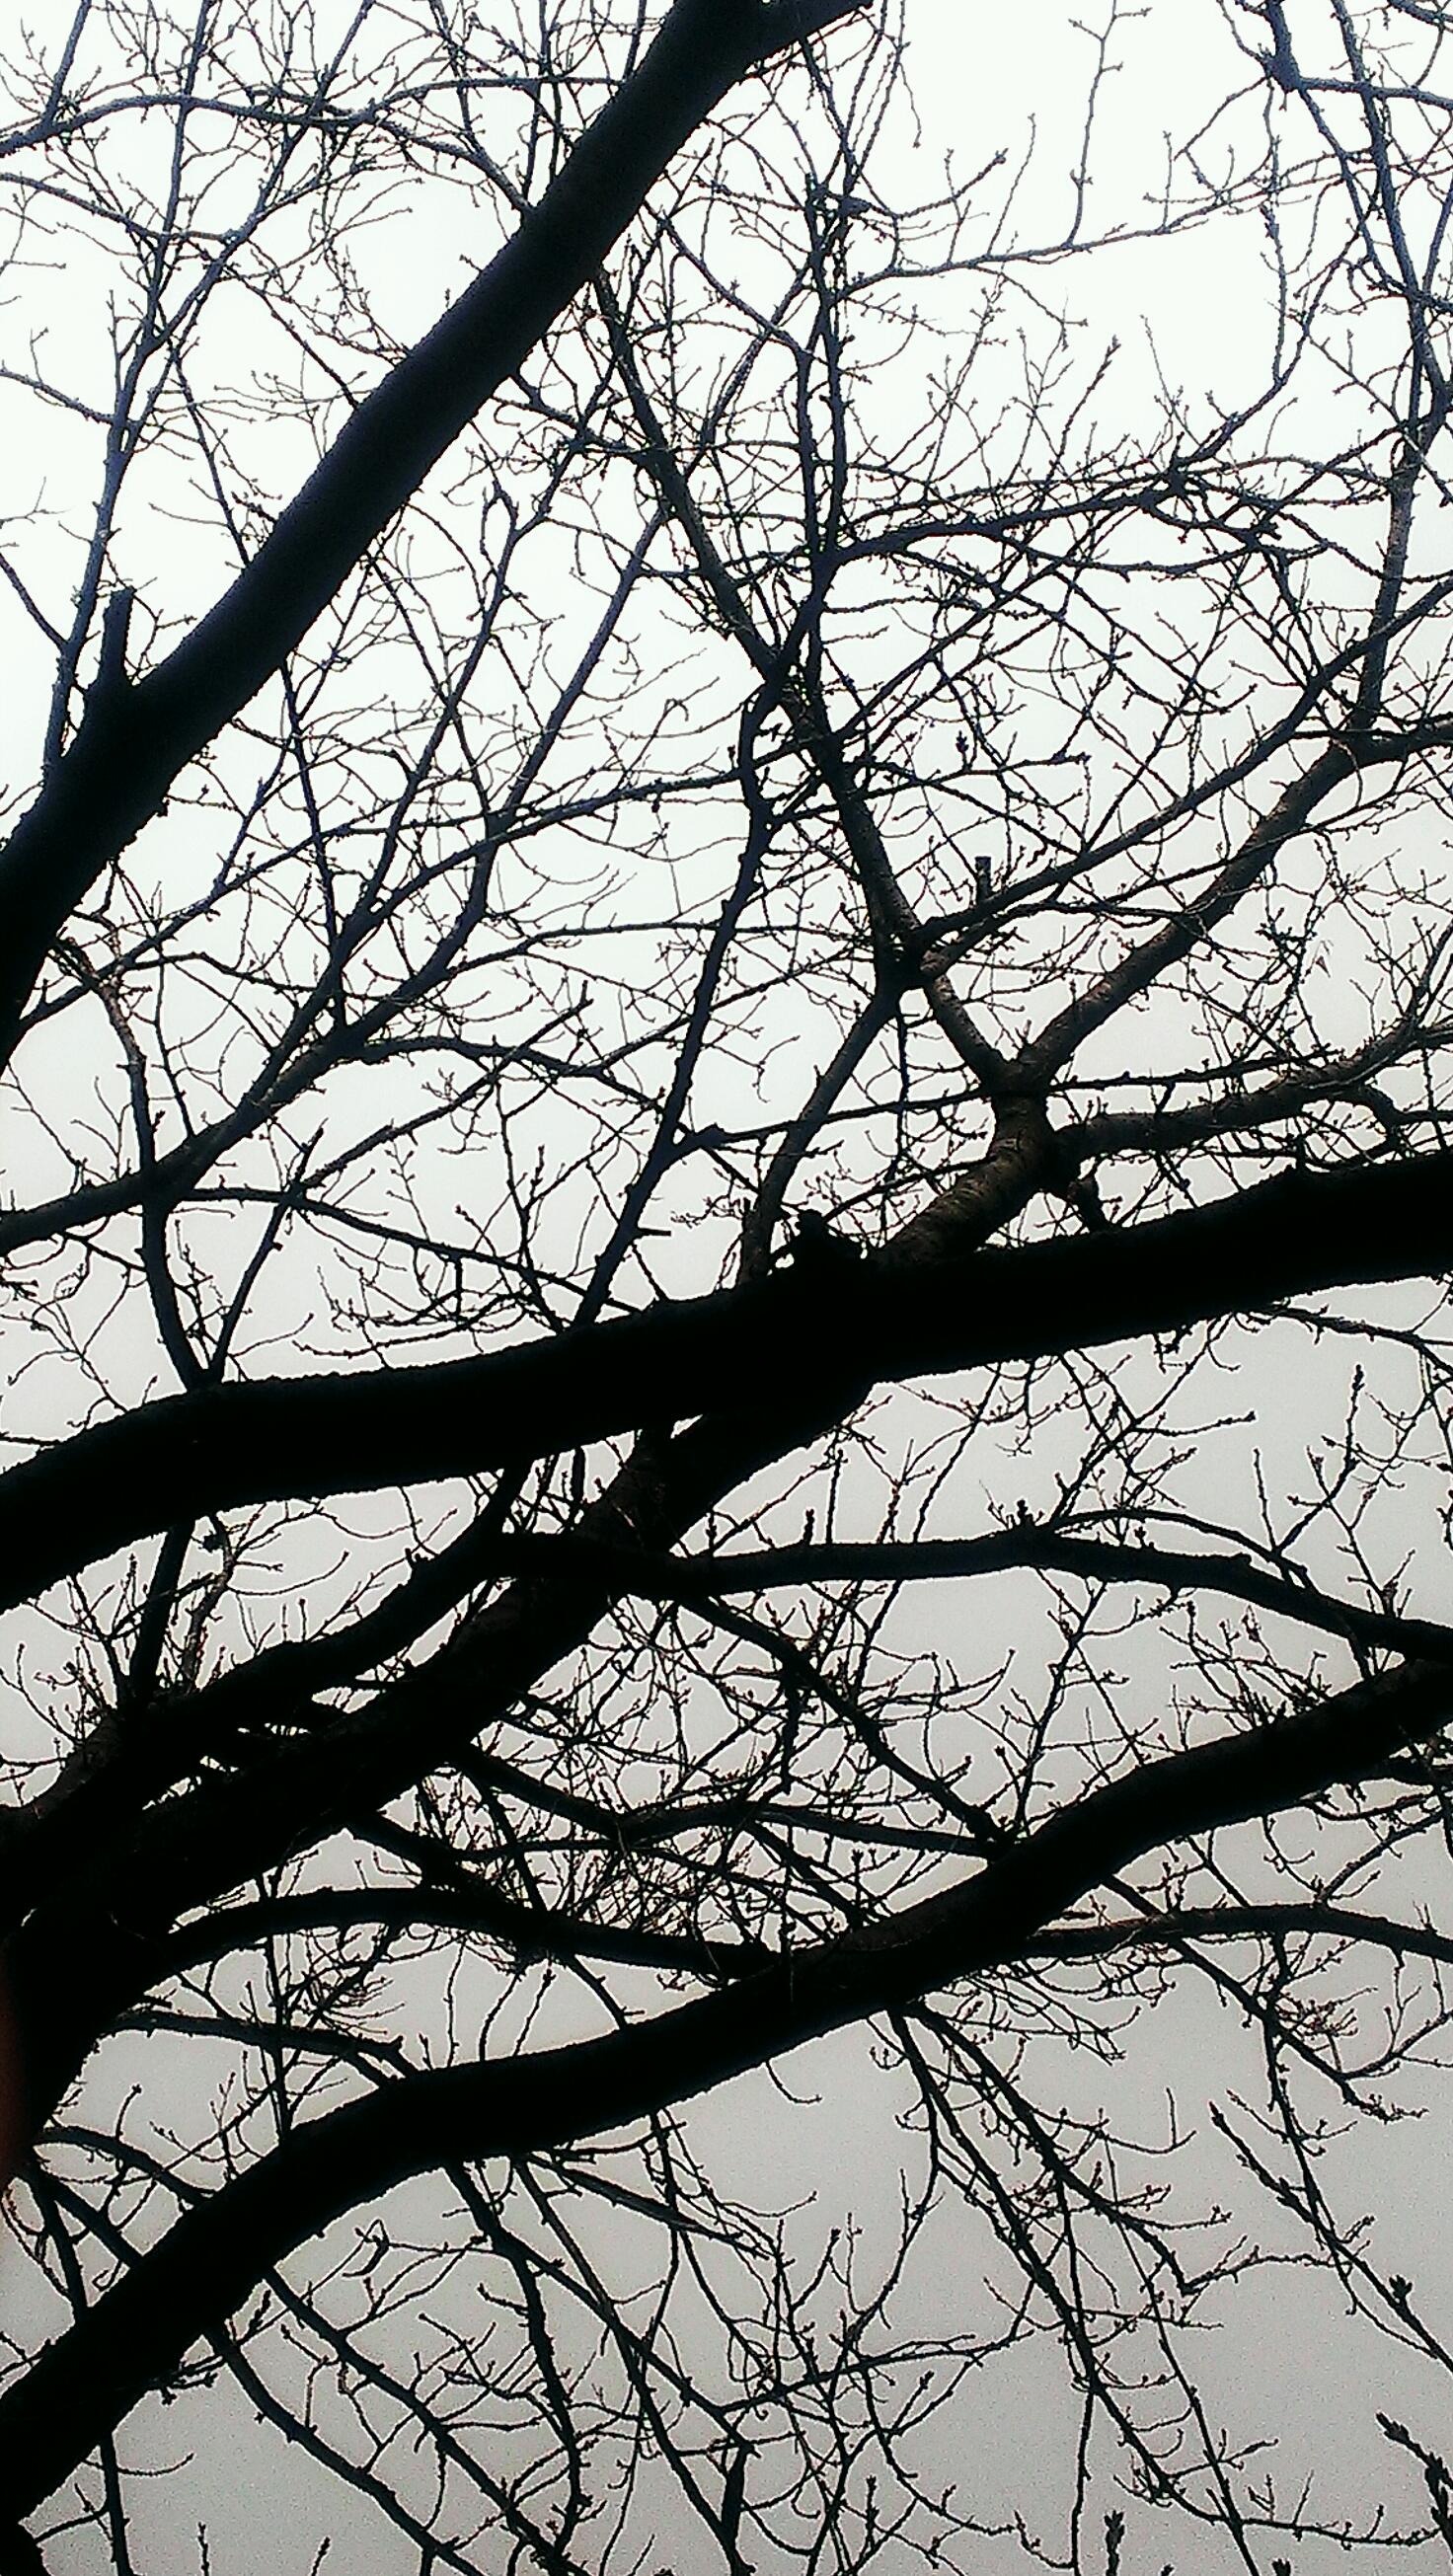
tree, branch, winter, black and white, plant, wood, sunlight, leaf, flower, line, spring, shadow, gray, black, monochrome, twig, partly cloudy, monochrome photography, woody plant